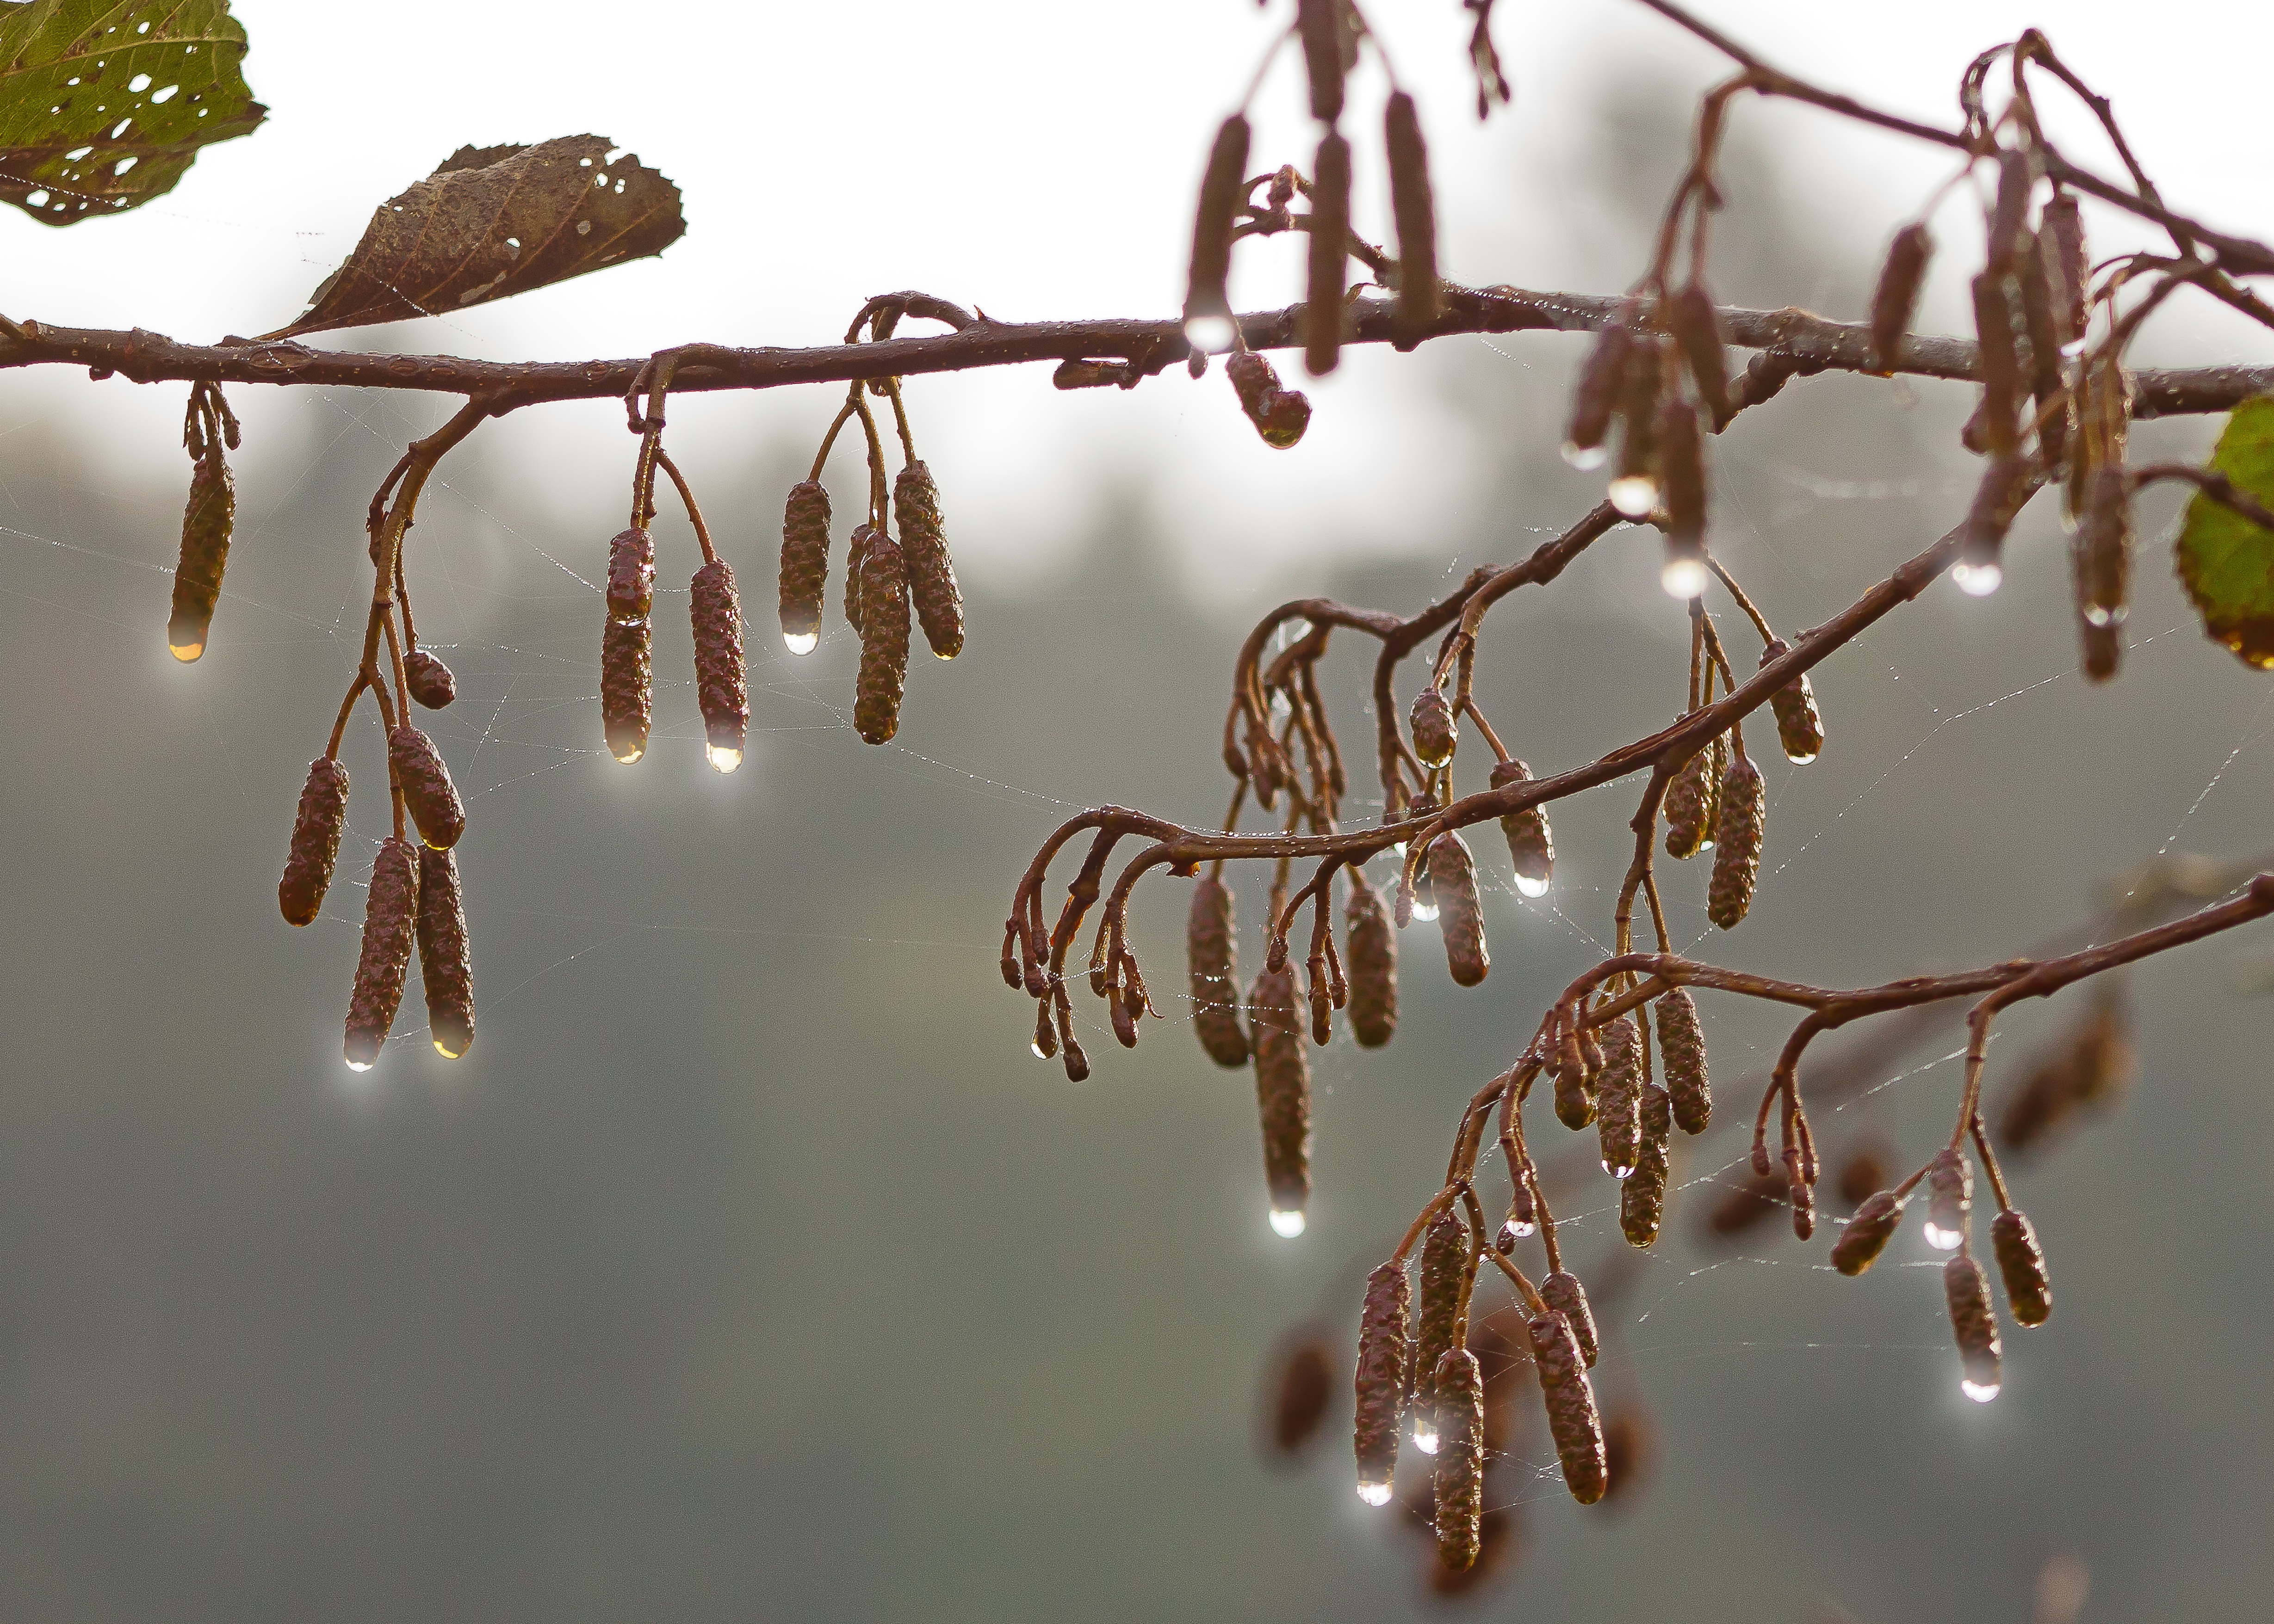
tree, water, nature, branch, winter, dew, plant, sun, fruit, rain, leaf, flower, raindrop, frost, wet, ice, spring, autumn, close, flora, season, drip, twig, close up, leaves, dewdrop, thaw, hazelnut, drop of water, freezing, macro photography, dew drops, plant stem, woody plant